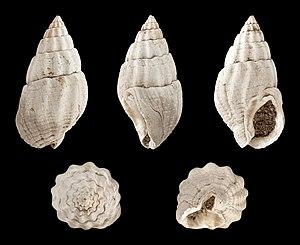
La Nasse réticulée est une espèce de mollusques gastéropodes de la famille des Nassariidae.